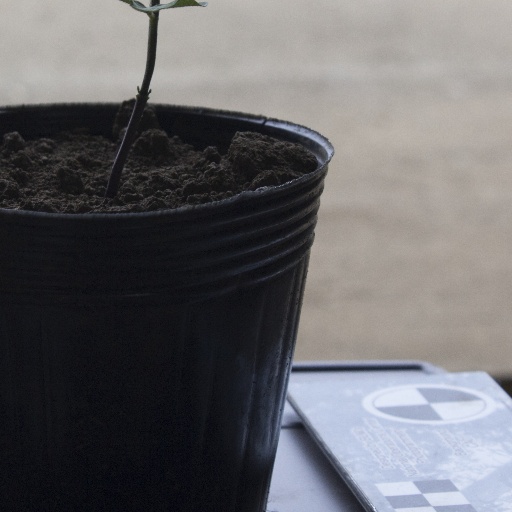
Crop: soybean